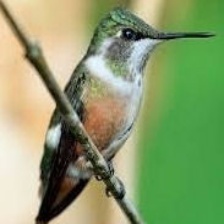
Species: AMETHYST WOODSTAR
Scientific name: CALLIPHLOX AMETHYSTINA
ImageNet parent category: hummingbird